Maple Leaf Gardens

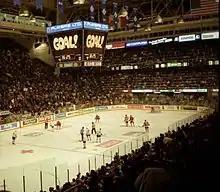
Game 1 of the 1994 Western Conference quarterfinals between the Maple Leafs and the Chicago Blackhawks at the Gardens after the Leafs scored a goal.

In 1961, Smythe sold most of his shares to a three-person partnership formed by his son, Stafford Smythe, with Harold Ballard and John W. H. Bassett. The new ownership added 962 new seats to the Gardens in 1962 and added a private club, The Hot Stove Club, the following year. Even more seats were added in 1965, and new mezzanine galleries were constructed in 1966 and 1967. By 1968, seating capacity for hockey had grown to 16,485. This was achieved, in part, by making the seats narrower, so that—in the words of founder Conn Smythe—"only a young man could sit in them and only a fat old rich man could afford them." A large portrait of Queen Elizabeth II was removed to accommodate more seats. When asked why he removed the picture, Ballard replied, "She doesn't pay me; I pay her. Besides, what the hell position can a queen play?"